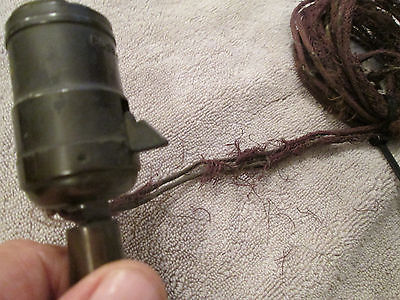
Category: table